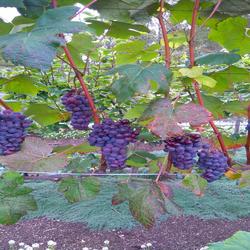
Label: Grapes